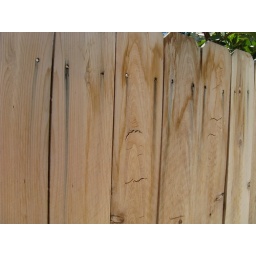
Cracks in fence from truck